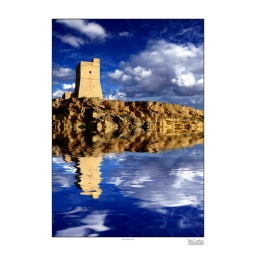
One of the thirteen medieval defense towers standing at strategic coastal points around the island of Malta.